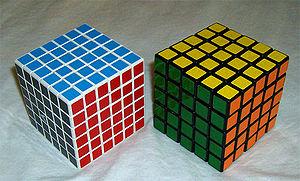
Le V-Cube 6 est la version 6×6×6 du Rubik's Cube. Contrairement au puzzle original, il ne possède pas de cube fixe : les cubes du centre sont libres de se déplacer dans différentes positions. Il a été inventé par Panagiotis Verdes et est produit par sa compagnie Verdes Innovations SA.